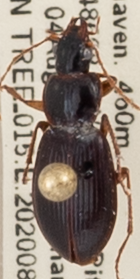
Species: Synuchus impunctatus
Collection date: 2020-08-04
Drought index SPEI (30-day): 2.09
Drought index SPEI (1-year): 2.09
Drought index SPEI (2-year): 2.09